Ateneo de Naga University

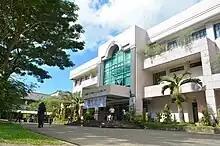
James J. O'Brien, S.J., Library

The official tertiary student publication of the university is The Pillars Publication which was founded in 1961. The senior high school student publication is Kurit Bulawan while the junior high school student publication is Blue and Gold.